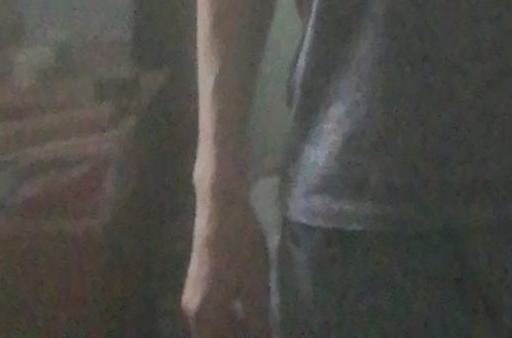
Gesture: no_gesture